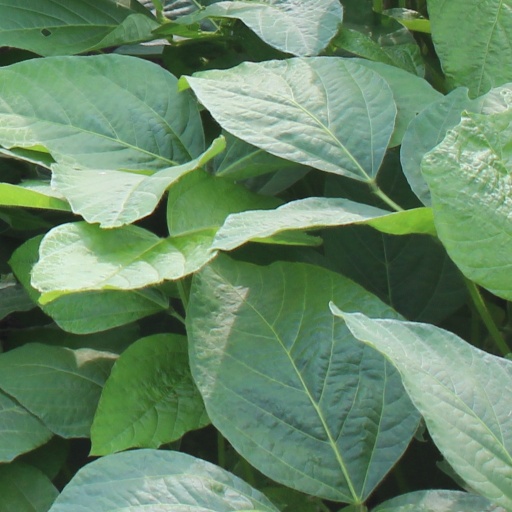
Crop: soybean